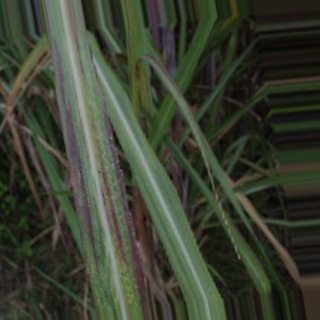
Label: sugarcane_bacterial_blight